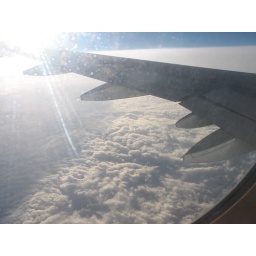
Just a shot out of our plane window while we're flying above the clouds on our way to Mexico.